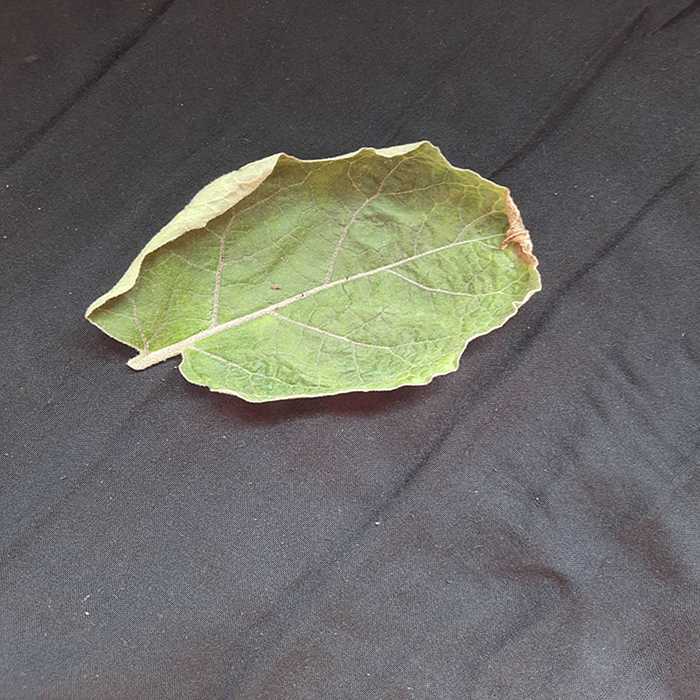
Plant: Eggplant
Label: Eggplant begomovirus